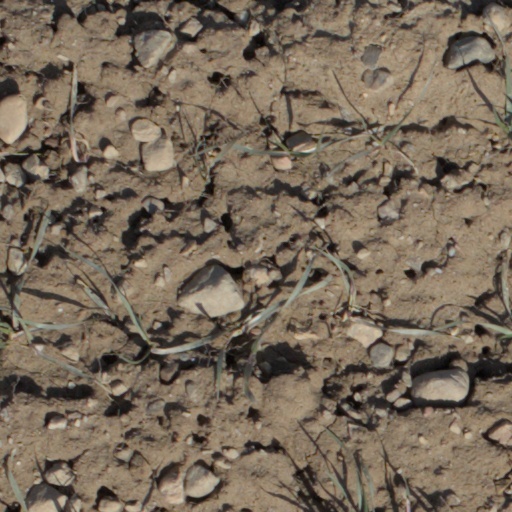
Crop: wheat